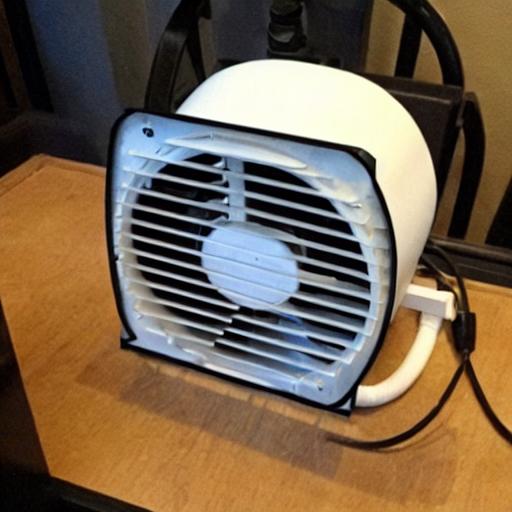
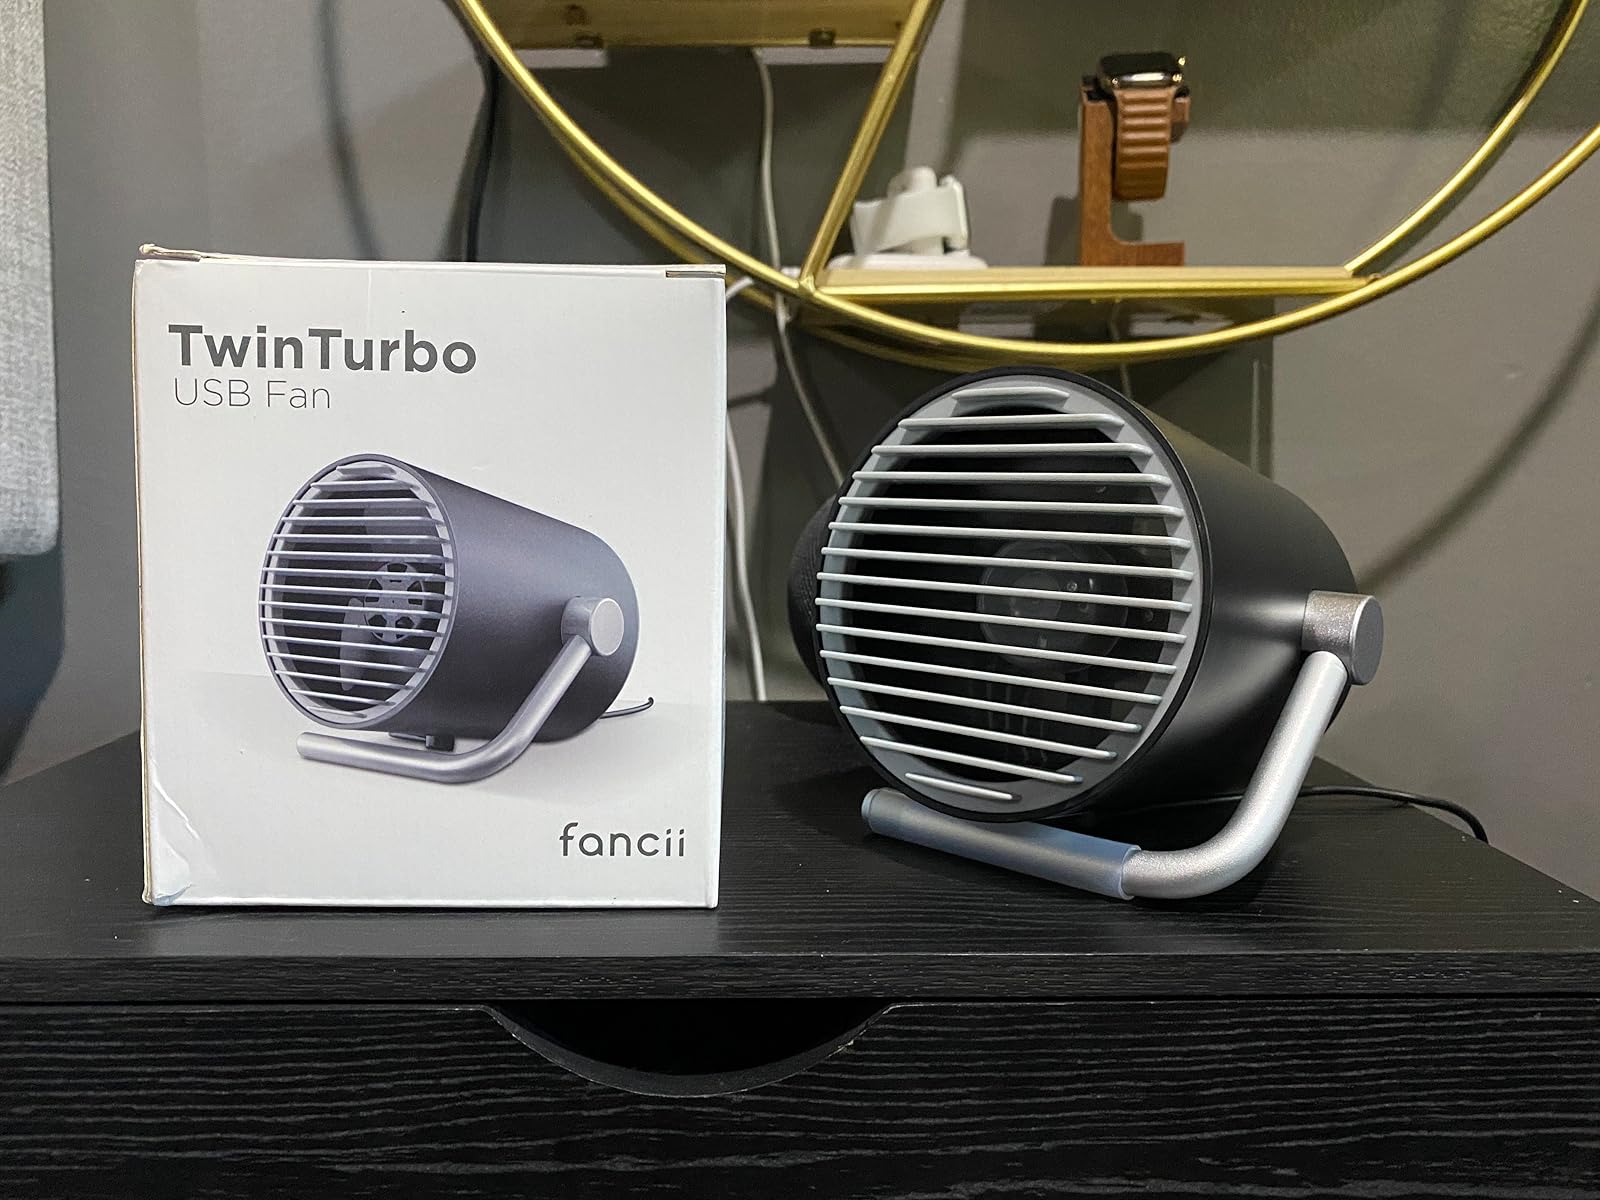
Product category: fan
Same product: no